Test Track

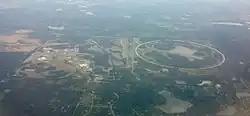
Aerial view of General Motors' Milford Proving Grounds in Milford, Michigan, which was used as a case study by Disney Imagineers for the design of Test Track.

World of Motion was an attraction that was located in the current building of Test Track and was sponsored by General Motors. When the sponsorship expired, GM was in the process of conducting lay-offs and cutbacks forcing the company to question whether or not to sign another sponsorship agreement. Upon deciding to sign another agreement, GM wanted Disney to construct a new ride on the site of World of Motion. The new ride would focus specifically around their automobiles, rather than the fanciful history of transportation from the pre-historic (animal transportation) to the modern age (automobiles, trains, planes, etc.) that were previously housed in the space. In 1976, Disney Imagineers had visited GM's Milford Proving Grounds; the Imagineers later made a second trip to the facility as they designed Test Track. After numerous problems encountered during the construction of the ride, Test Track soft-opened on December 19, 1998, but did not officially open until March 17, 1999, nearly two years later than planned.